Balrampur district, Uttar Pradesh

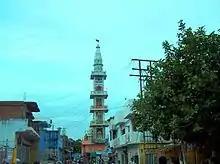
Hanuman Garhi in Tulsipur is the tallest structure in district.

The fortified entrance to Mahet is made of mud, constructed in a crescent shape. The Sobhnath temple houses the great Stupas. These Stupas reflect the Buddhist tradition and boast of the history of the monasteries in Balrampur.